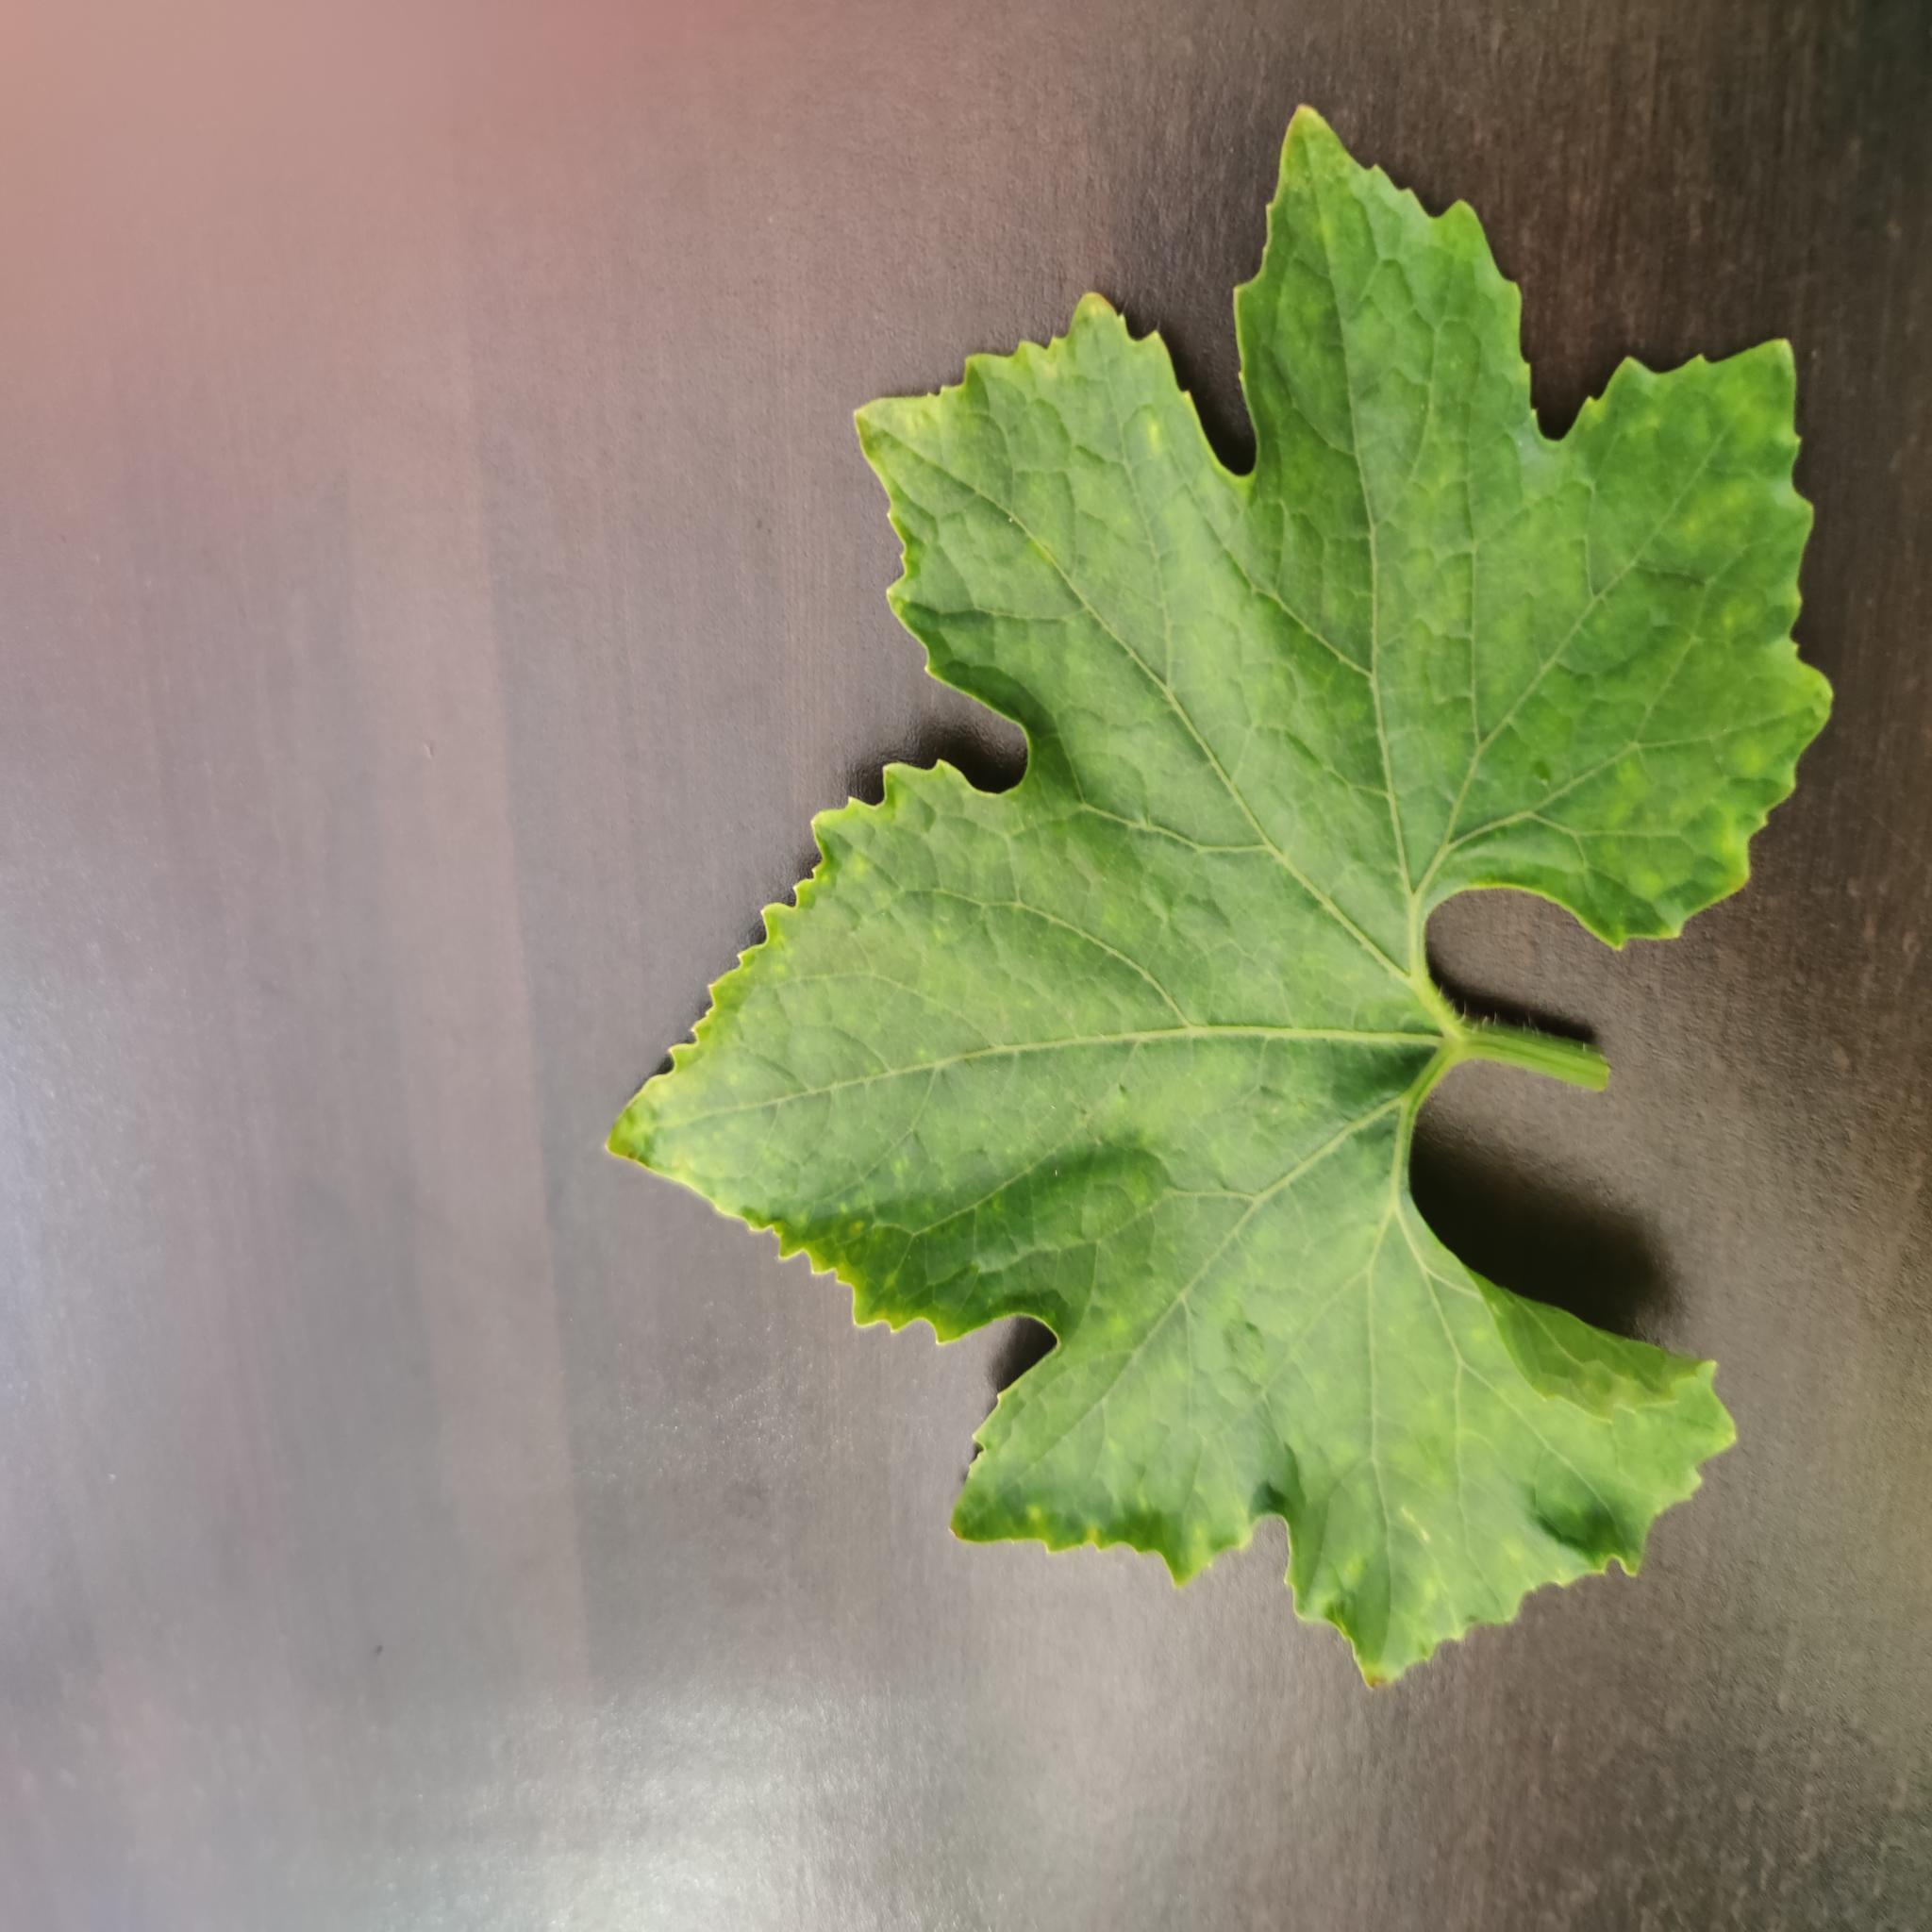
Label: Healthy